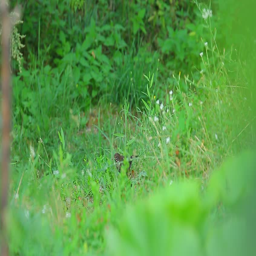
a bird in the meadow